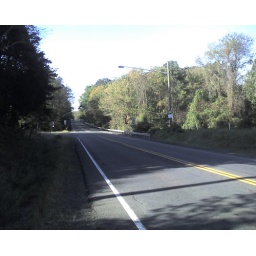
Tree lined roads ... cool air ... cars whizzing by at 55 MPH ...